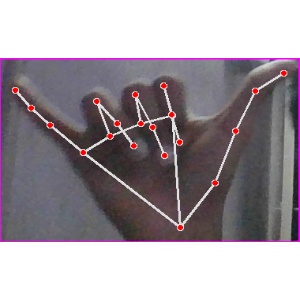
अक्षर: य